Ed Warinner

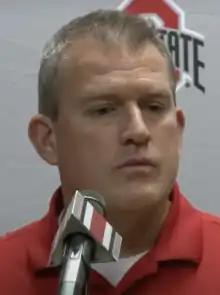
Warinner in 2014

Ed Warinner (born August 5, 1961) is an American football coach and former player who was the run game coordinator at Florida Atlantic University from 2021–2024. Prior to his time at FAU, he was the offensive line coach for Michigan Wolverines football team. He also held assistant coaching positions for Army (1987–1999), Air Force (2000–2002), Kansas (2003–2004, 2007–2009), Illinois (2005–2006), Notre Dame (2010–2011), Ohio State (2012–2016), and Minnesota (2017). He won a national championship with Ohio State in 2014.